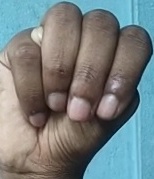
ASL sign: M